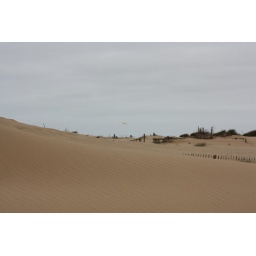
A day on the Freshfields near Liverpool with our inlaws, their dog Jas and our spaniel (Maggie) and pug (Parker).